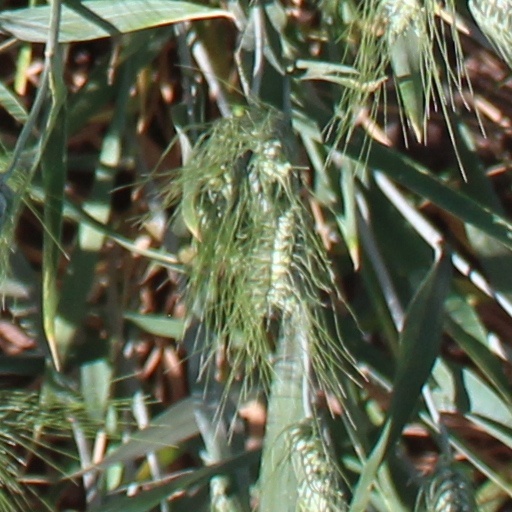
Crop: wheat